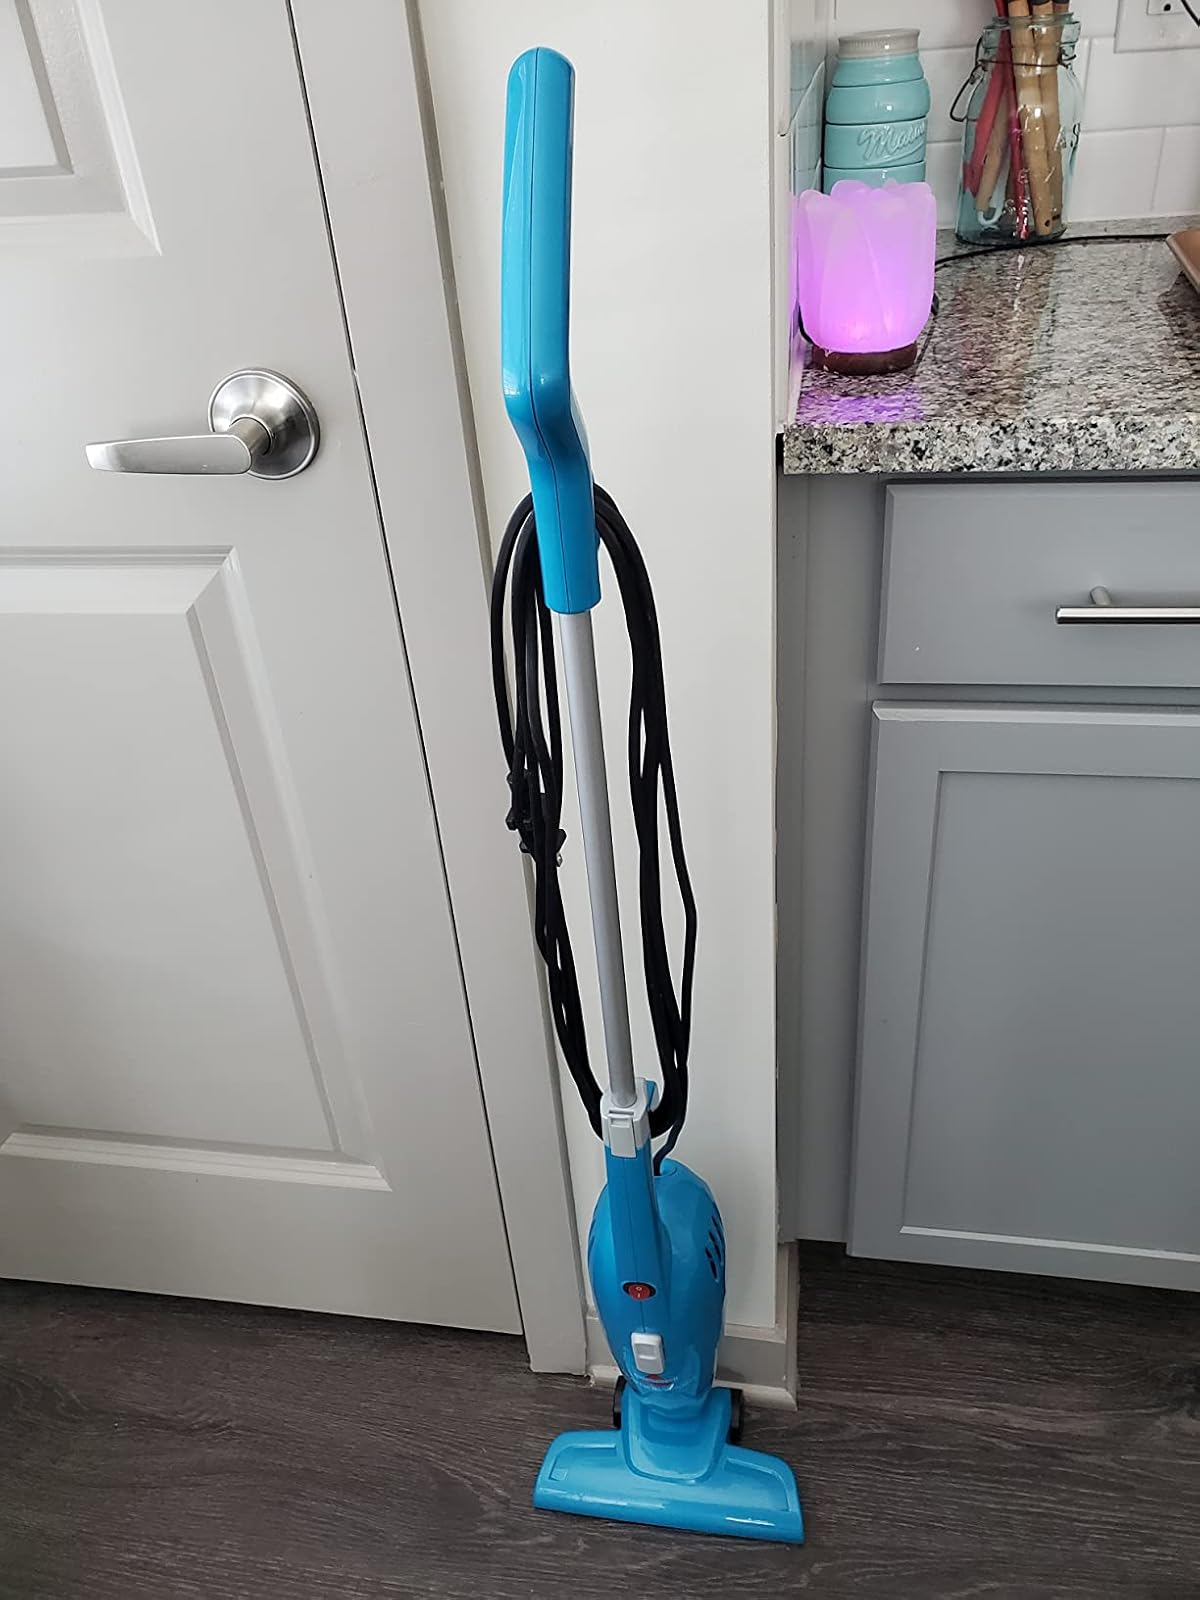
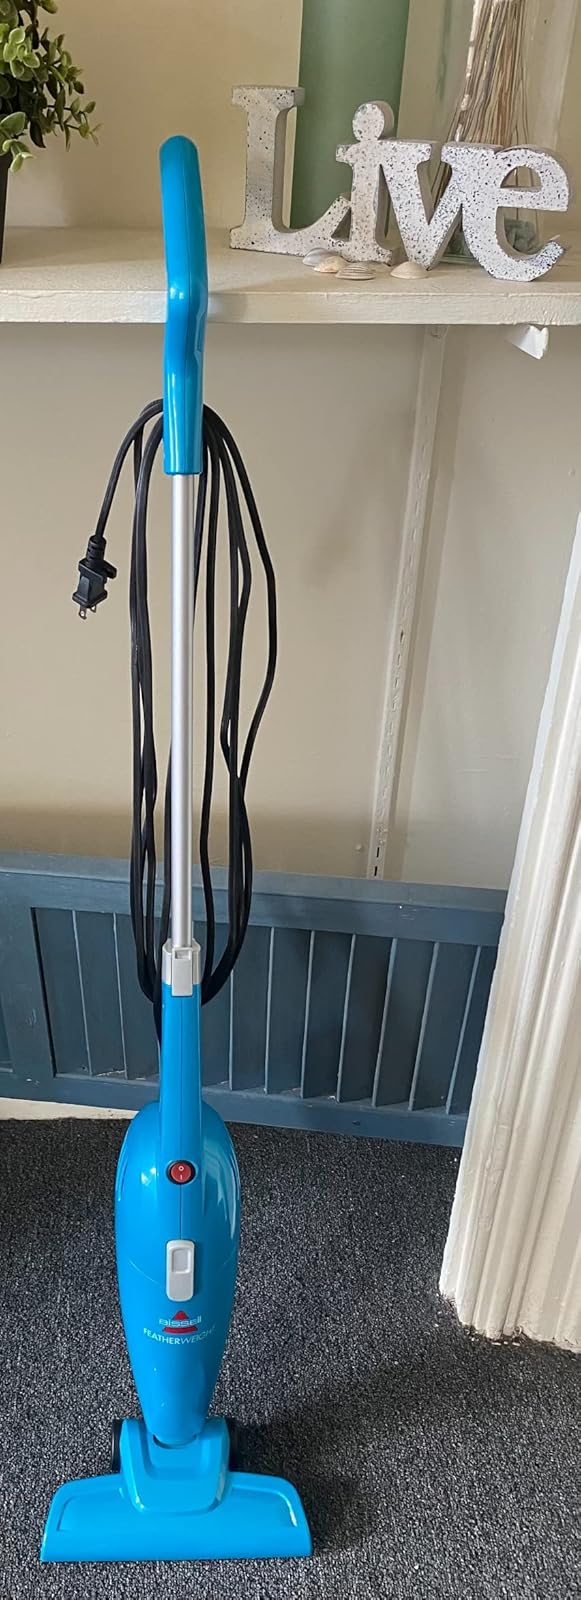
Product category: items_vacuum
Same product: yes